Lagaffe nous gâte

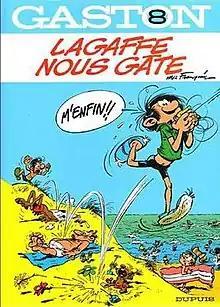
Cover of the Belgian edition

Lagaffe nous gâte, written and drawn by Franquin, is the eighth album of the original "Gaston Lagaffe" series. The 59 strips of this album were previously published in "Spirou" magazine.